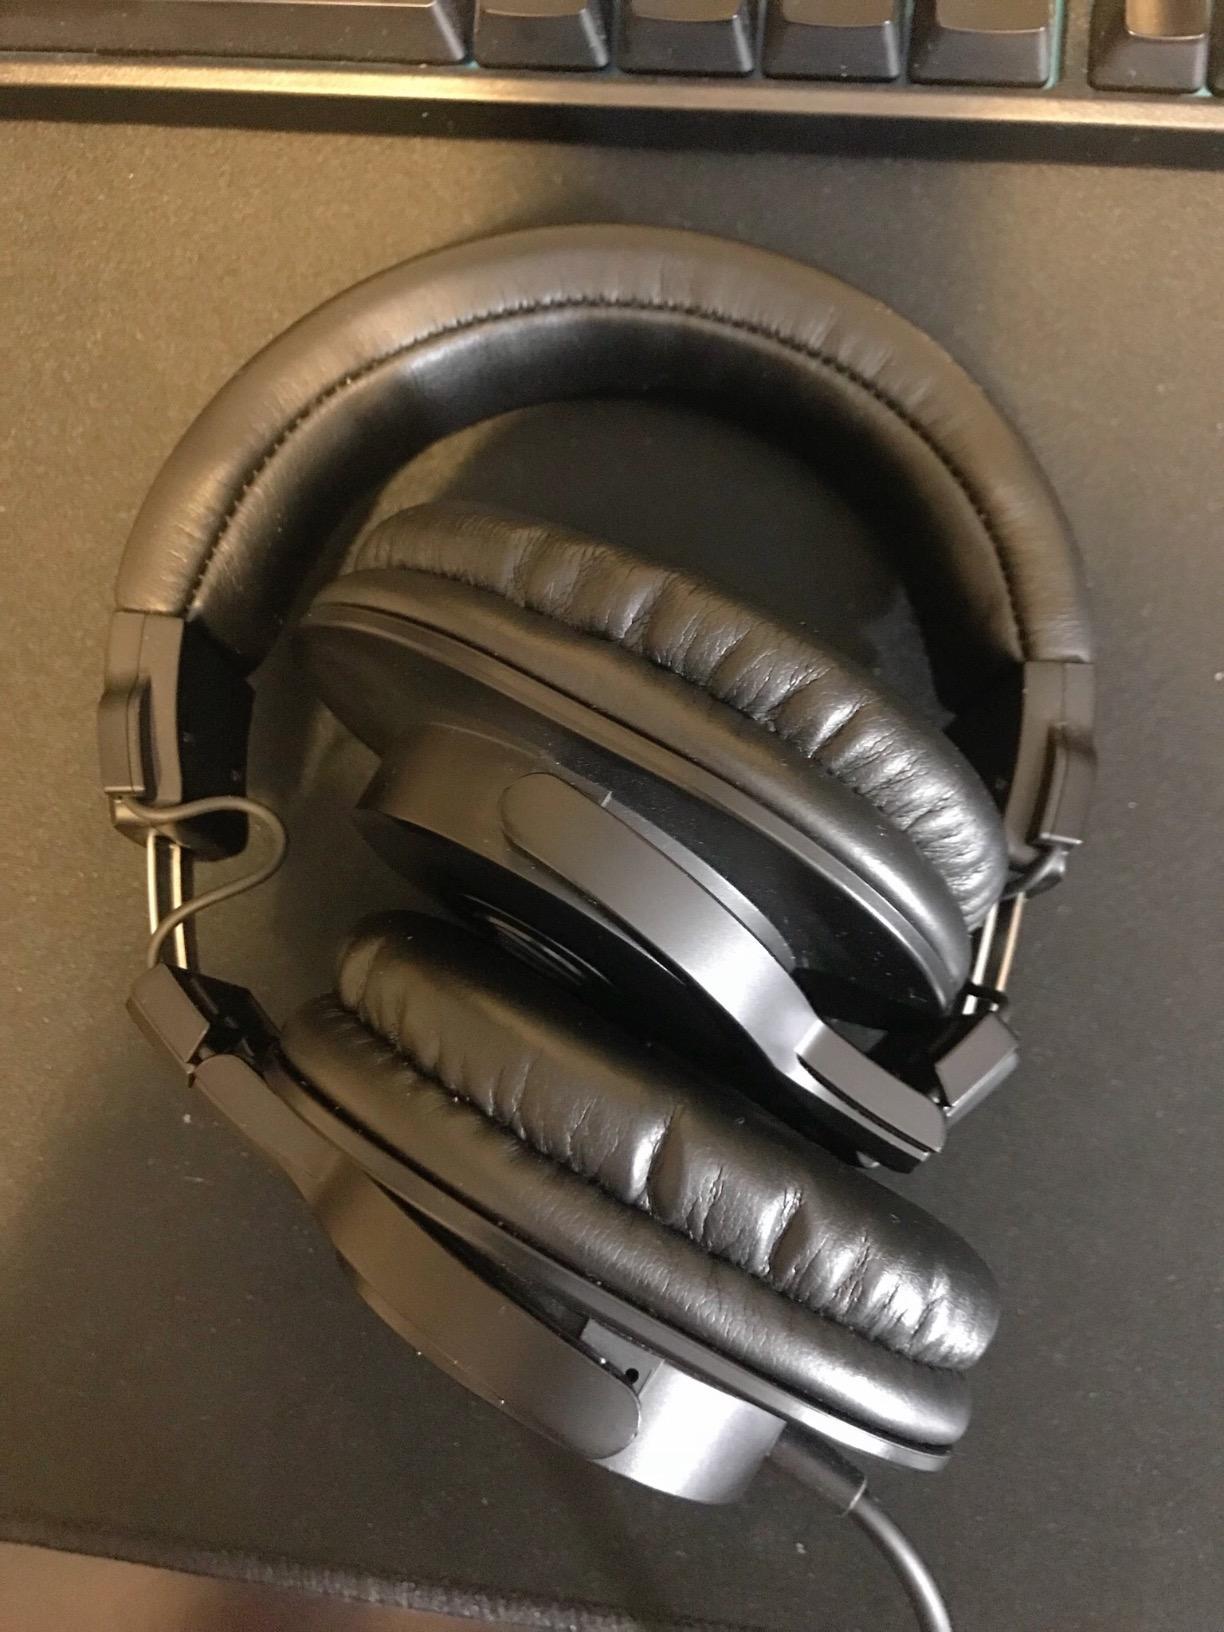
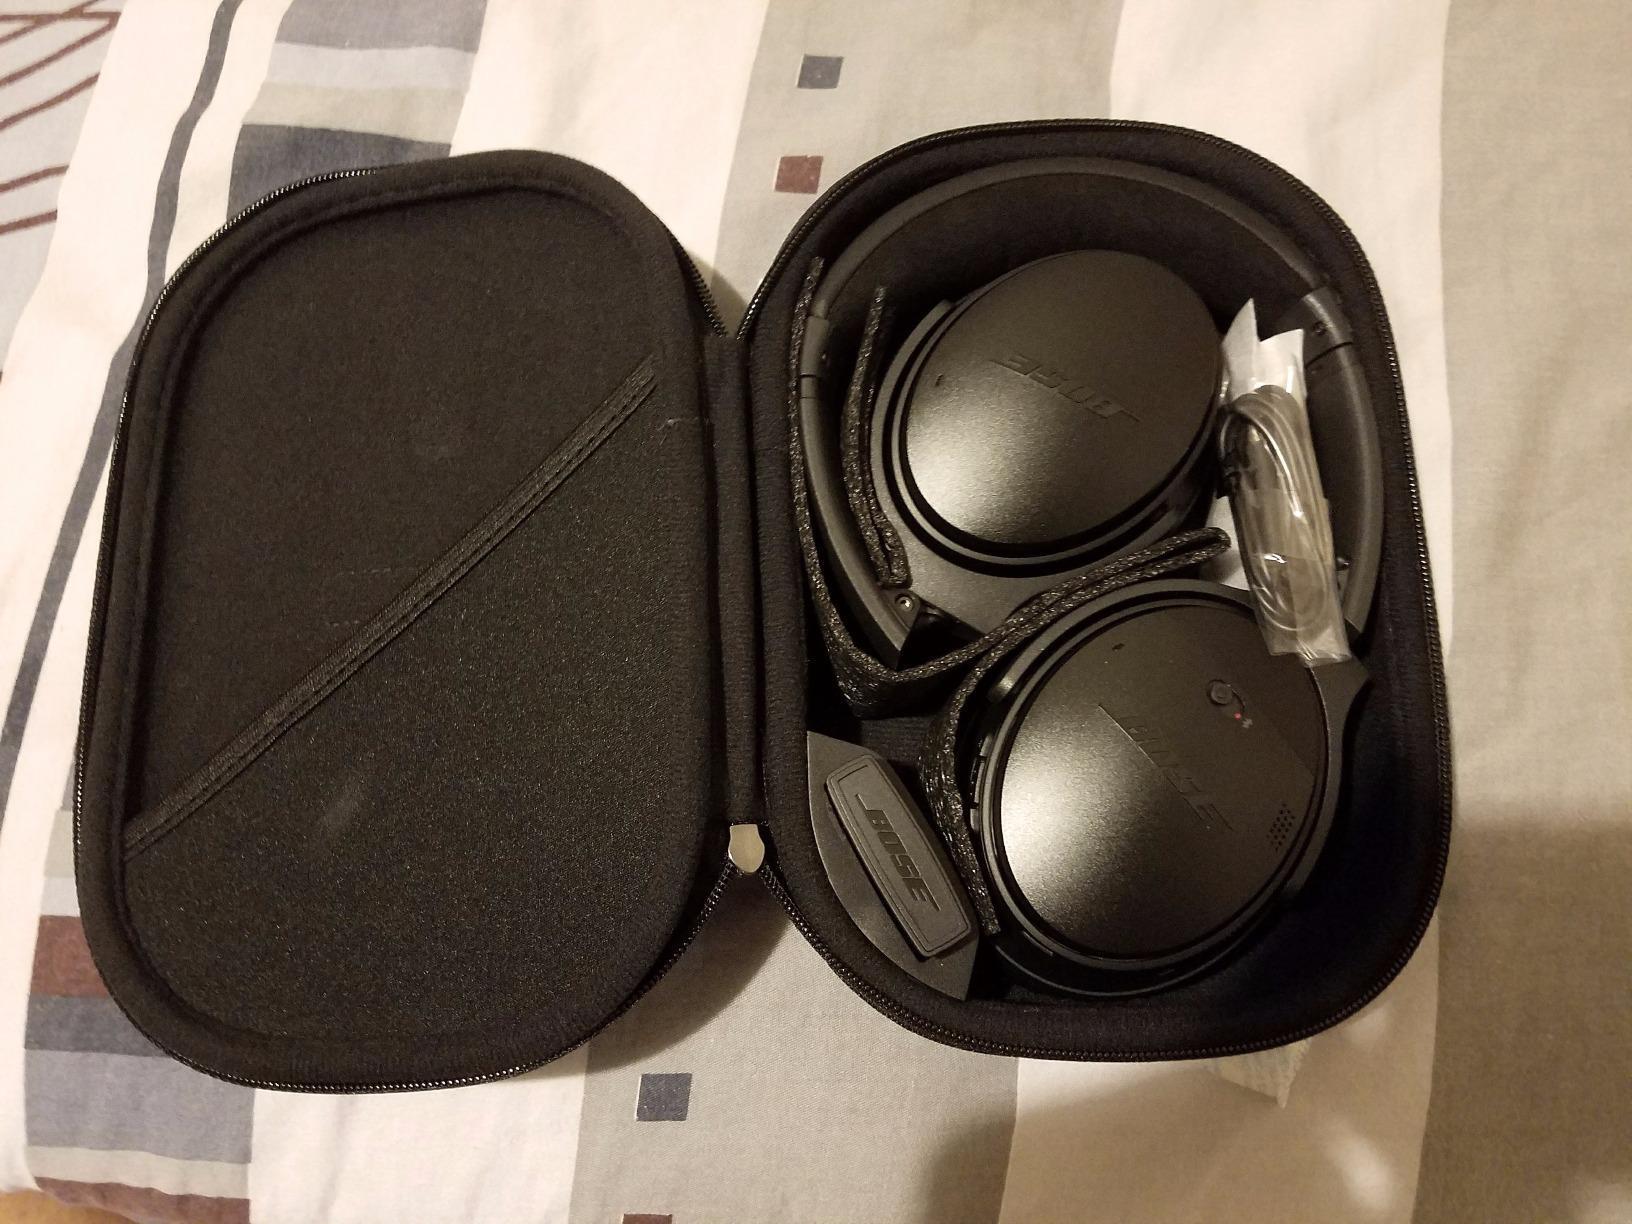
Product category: headphones
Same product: no